Haru Glory

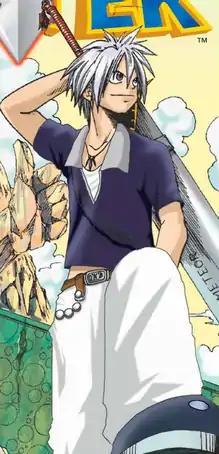
Haru Glory as drawn by Hiro Mashima

is the main character of the manga "Rave Master" by Hiro Mashima. Born on Garage Island, Haru was left in the care of his older sister. In the beginning, Haru accidentally fishes his sidekick Plue up, and his owner, Shiba, encounters terrorists from the organization Demon Card. Shiba tells Haru that he has been chosen as his successor, Second Rave Master. Thus he is entrusted the sword , his pet dog Plue, and magical stone to grant him power. Seeking power to defeat Demon Card, Haru and Plue set off on a journey to find the rest of the missing Rave stones.